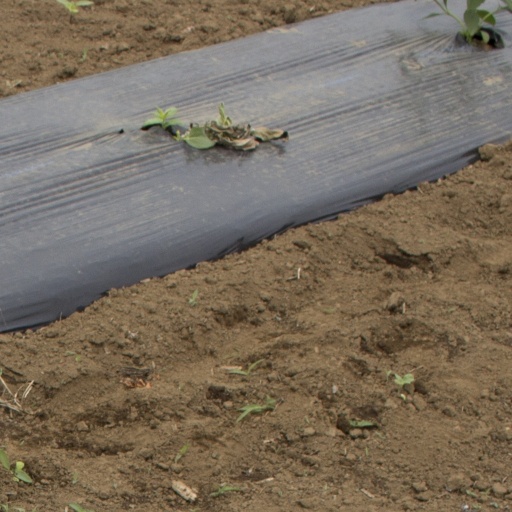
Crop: Jerusalem artichoke